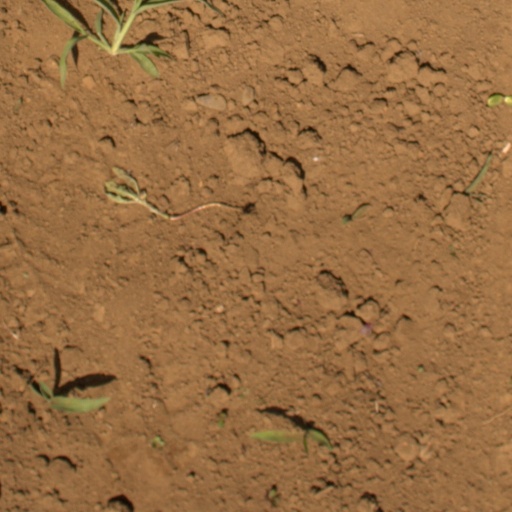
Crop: Jerusalem artichoke